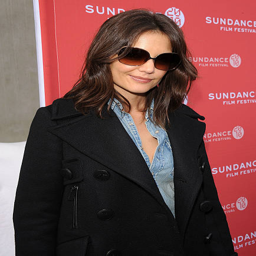
actor attends premiere during festival .